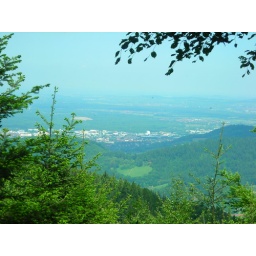
View from the peak of the mountain in the black forest